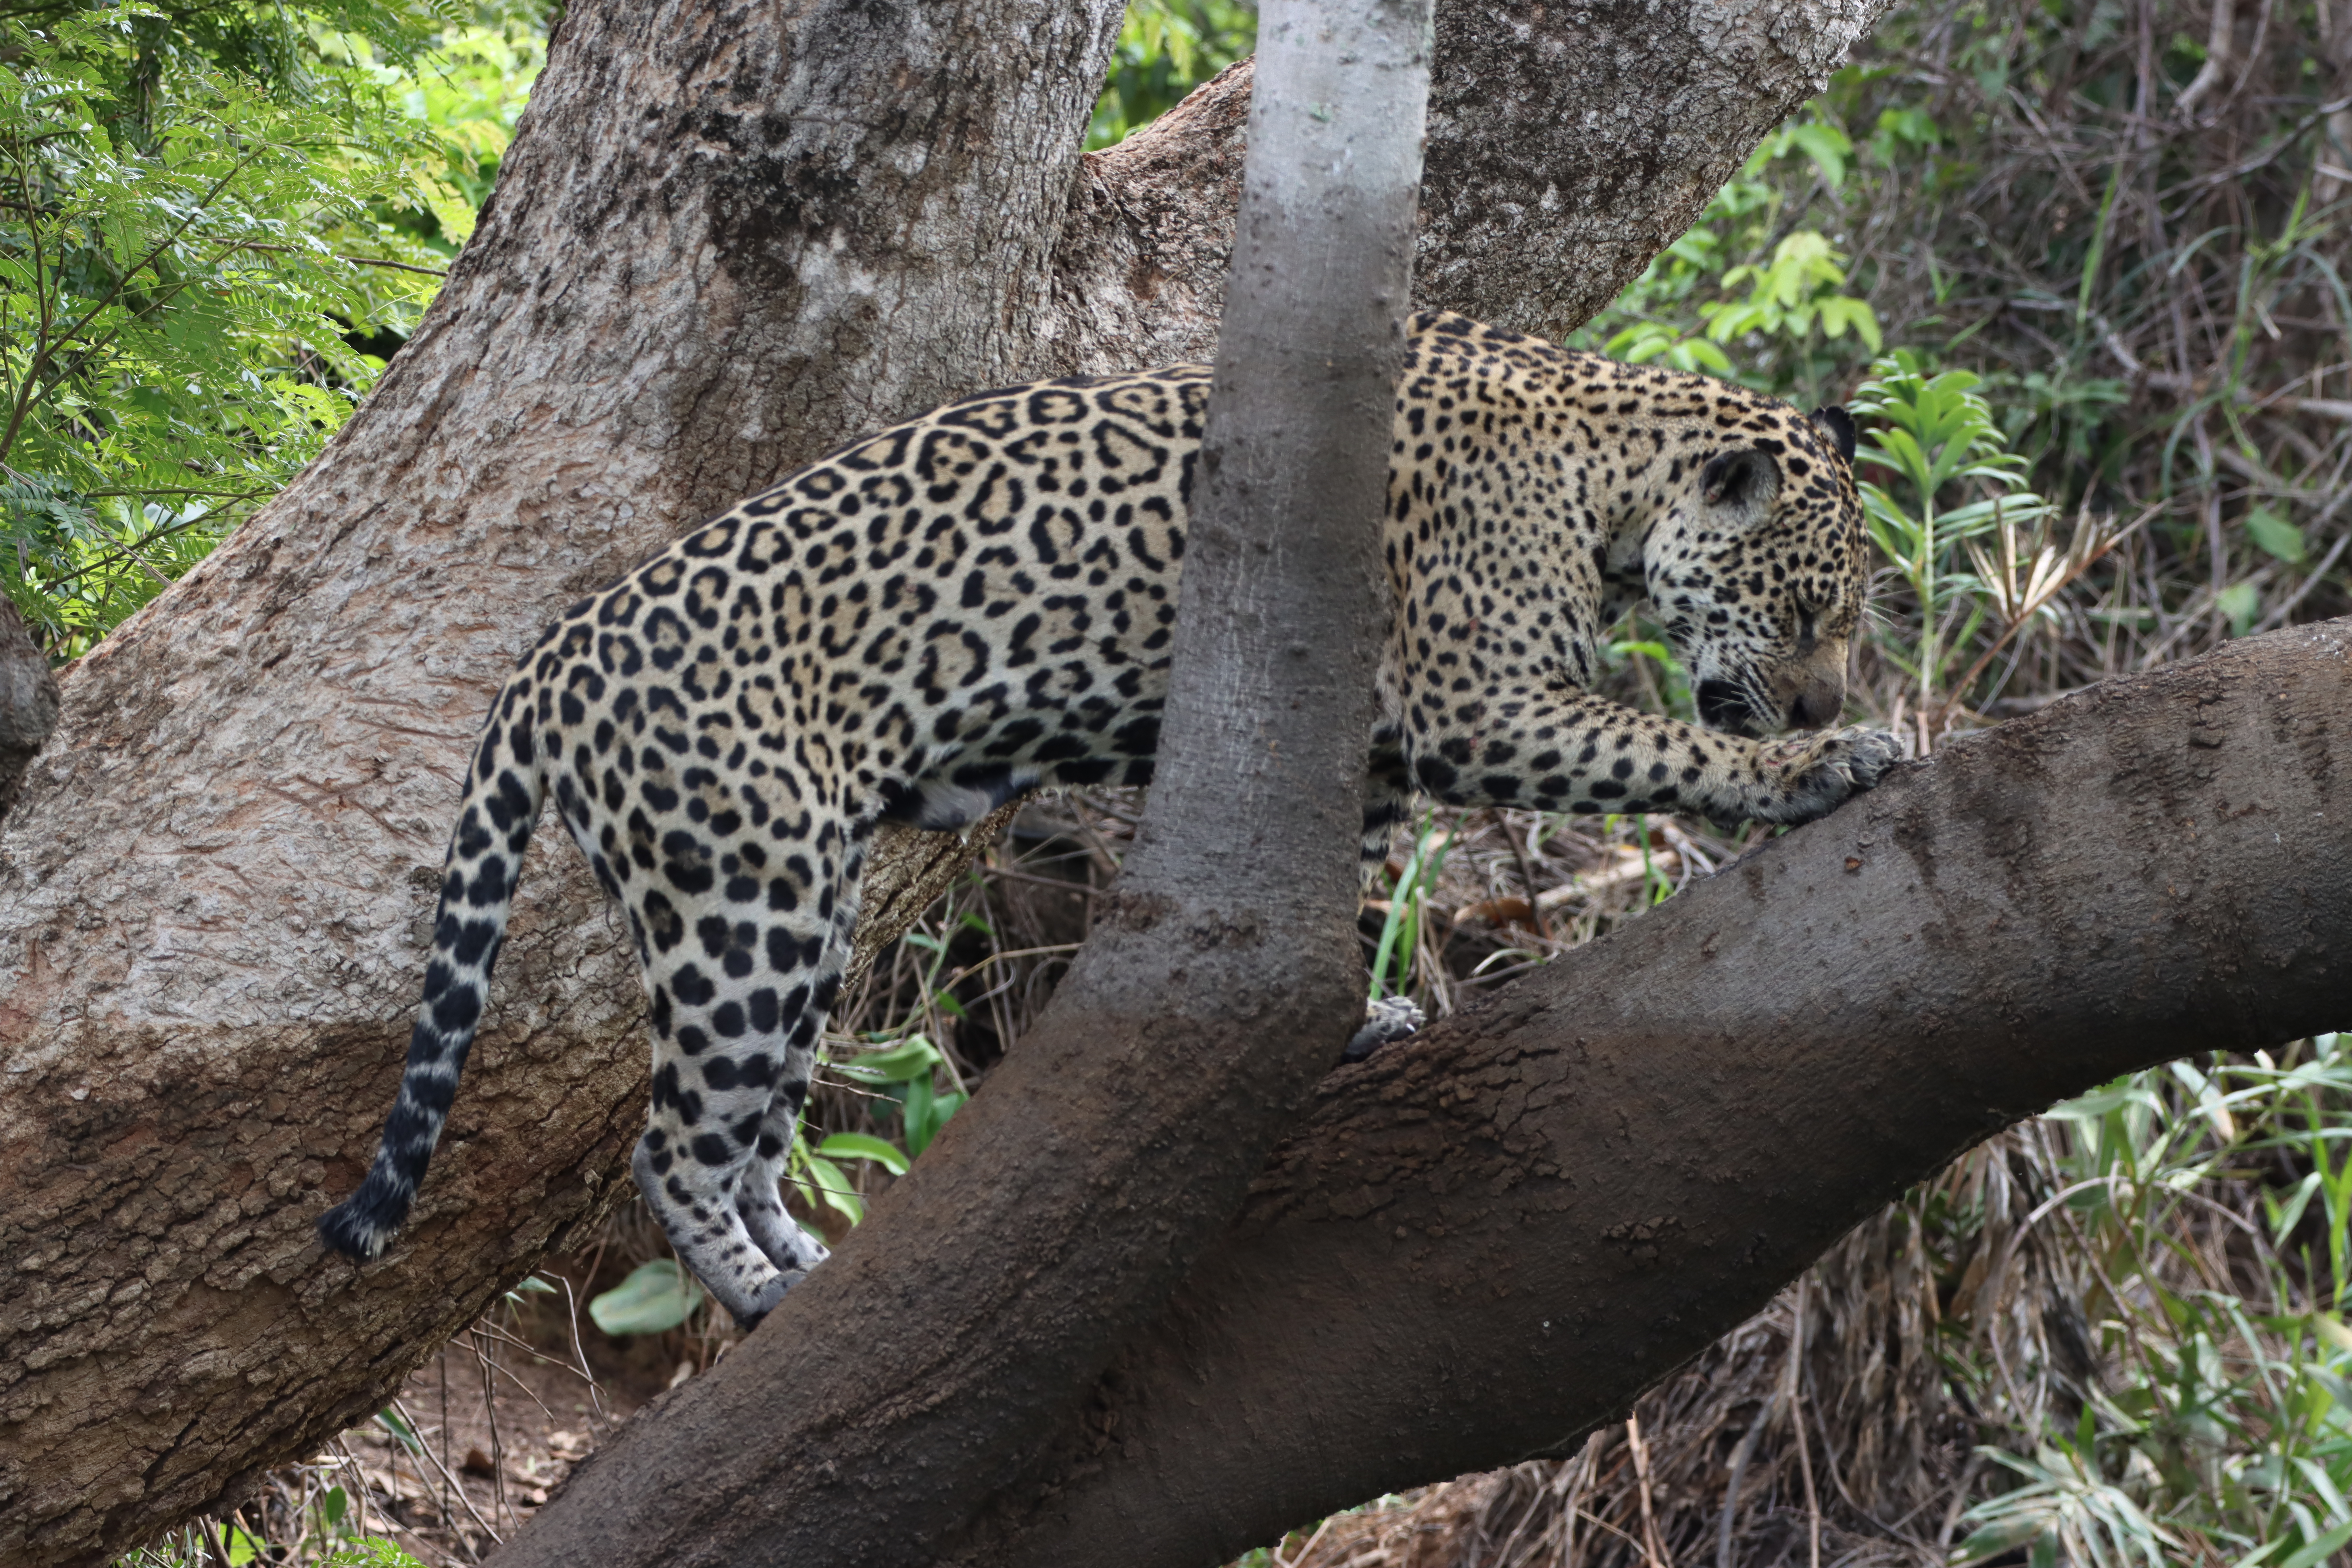
Jaguar: Medrosa